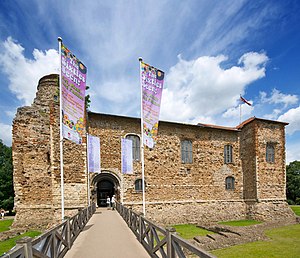
Borge og slotte i England / Essex
Denne liste over borge og slotte i England er ikke en liste over alle bygninger og steder, hvor ordet ”castle” indgår i navnet eller en liste over bygninger, som er en borg i middelalderlig henseende. Det er heller ikke en liste over alle borge og slotte, der nogensinde er bygget i England: Mange er forsvundet sporløst, men er hovedsageligt en liste over bygninger og ruiner. De bygninger, som er bevaret, er alle blevet ændret i løbet af historien.